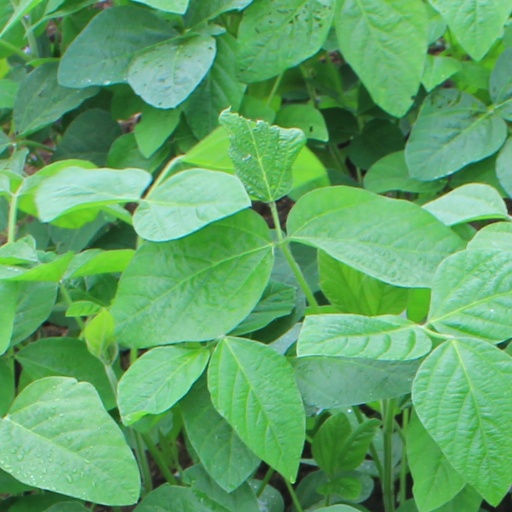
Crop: soybean